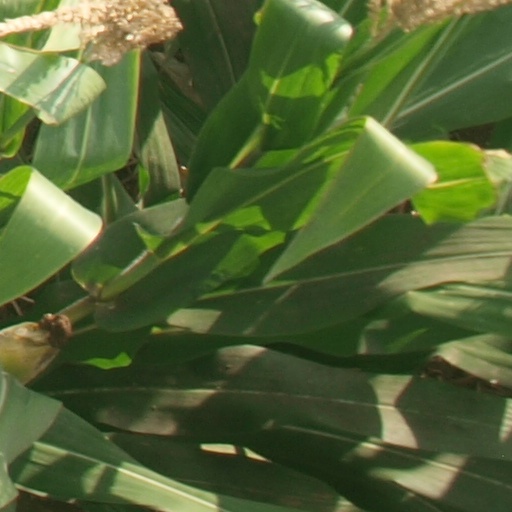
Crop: maize; corn